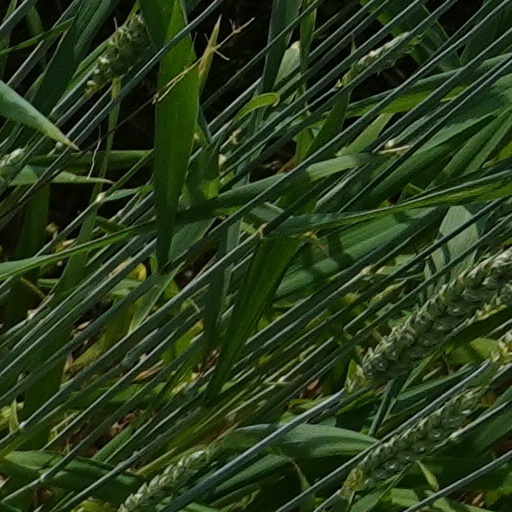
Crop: wheat